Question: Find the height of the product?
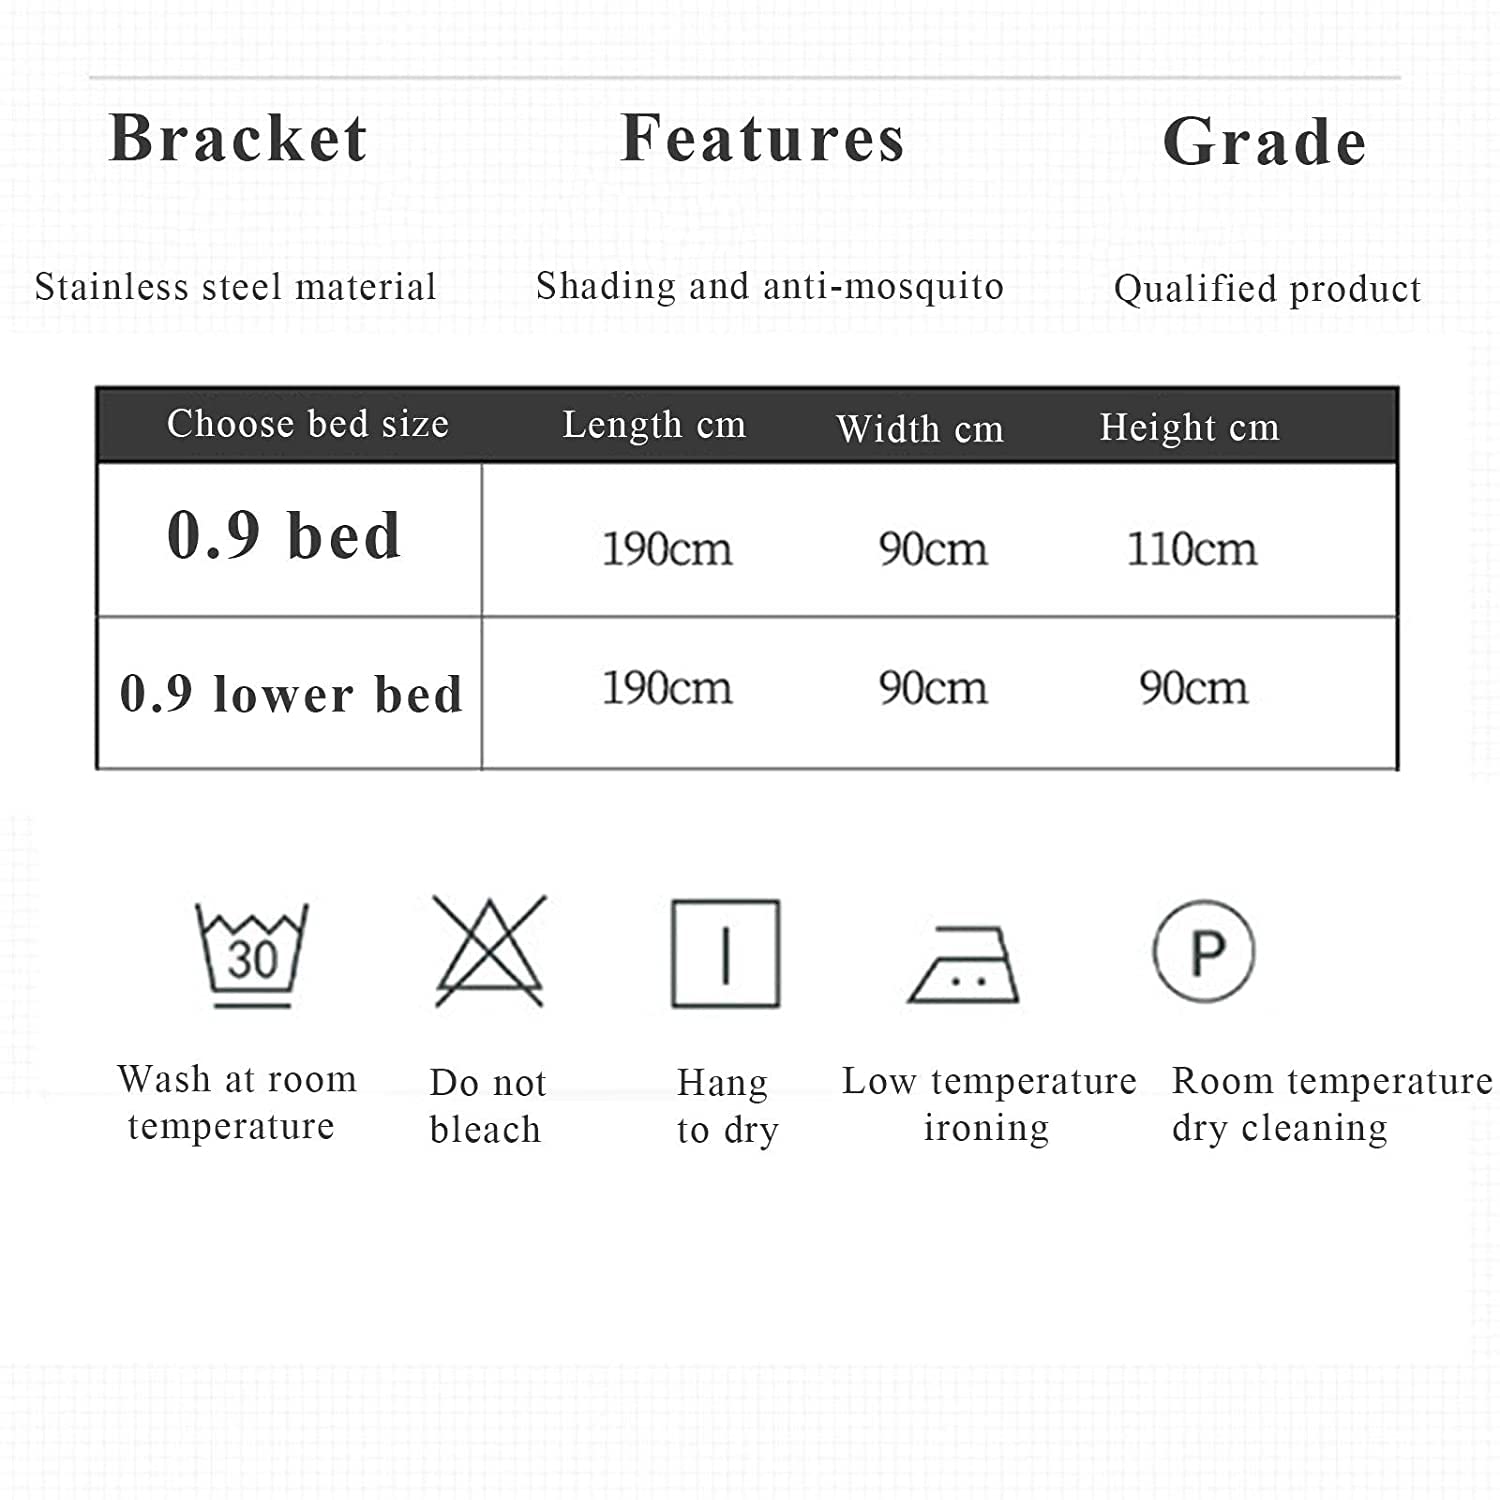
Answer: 110.0 centimetre